Economy of metropolitan Detroit

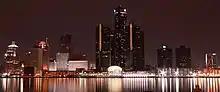
Downtown Detroit

The metropolitan area surrounding and including Detroit, Michigan, is a ten-county area with a population of over 5.9 million, a workforce of 2.6 million, and about 347,000 businesses.